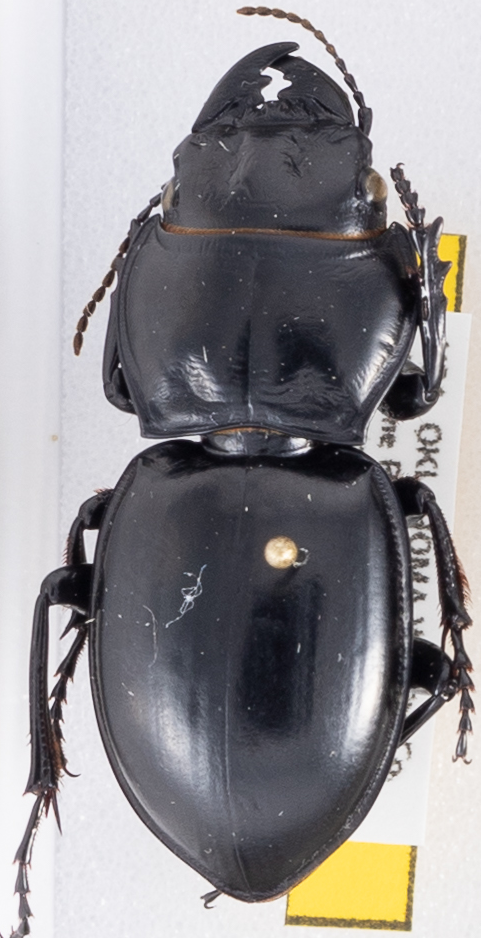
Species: Pasimachus californicus
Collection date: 2019-10-16
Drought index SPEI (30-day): -0.524
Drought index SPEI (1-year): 1.28
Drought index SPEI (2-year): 0.8